Amelanchier utahensis

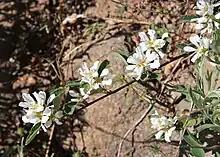
"A. utahensis" in high Sierra Nevada, California - flower clusters on short racemes; leaves elliptical, toothed above middle

"Amelanchier utahensis" is a spreading plant, reaching a maximum of in height. It is deciduous, bearing rounded or spade-shaped often toothed green leaves long; these fall in autumn.